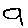
Label: 9